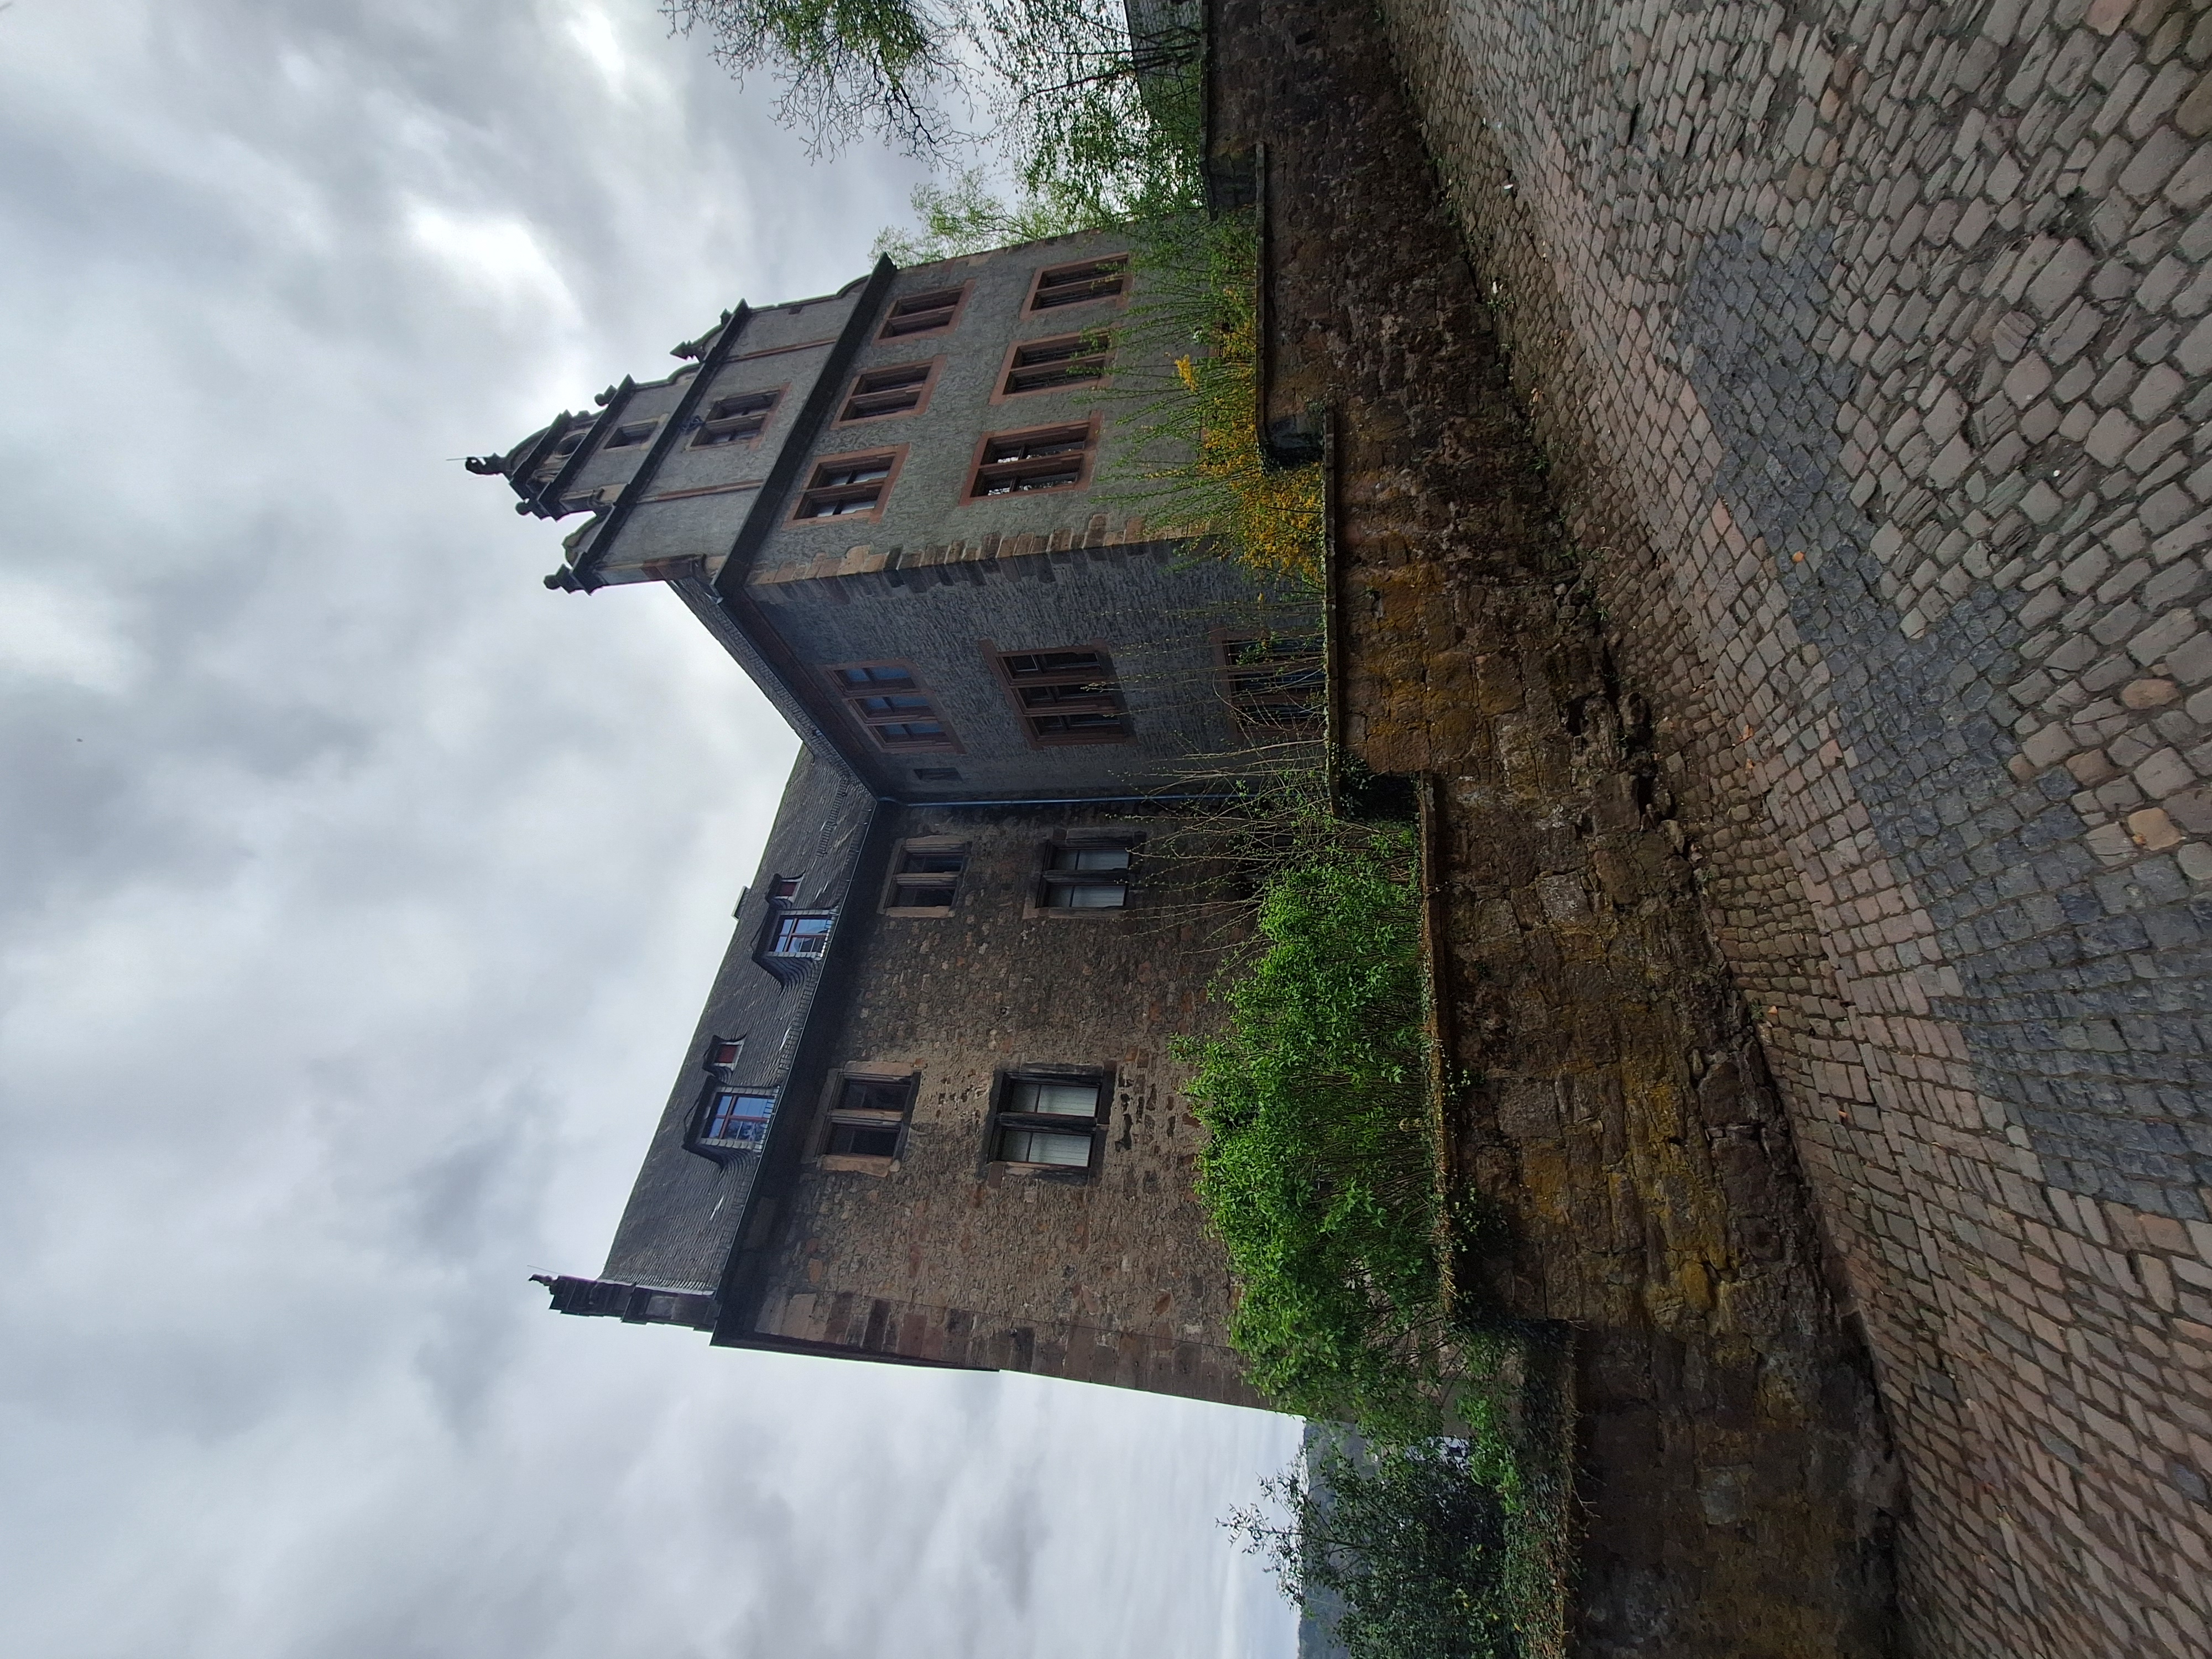
Building: Landgraf-Philipp-Straße 4